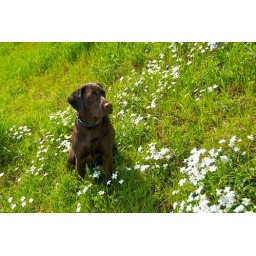
Amber sitting in / on some white flowers on the bank of the Takanogawa River - Kyoto, Japan